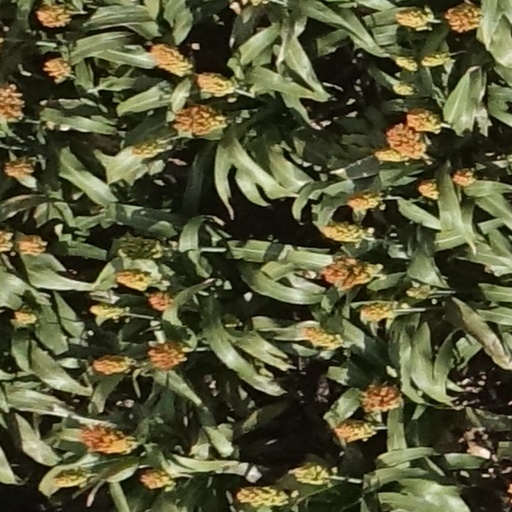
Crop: sorghum